Seal of Solomon

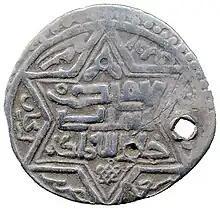
Silver dirham coin minted in the name of Eretna in 1351 CE in Erzincan, Türkiye. It includes an inscription in the Uyghur script that reads S"ultan Adil".

The Seal of Solomon or Ring of Solomon ('; , ') is the legendary signet ring attributed to king Solomon in medieval mystical traditions, from which it developed in parallel within Jewish mysticism, Islamic mysticism and Western occultism.